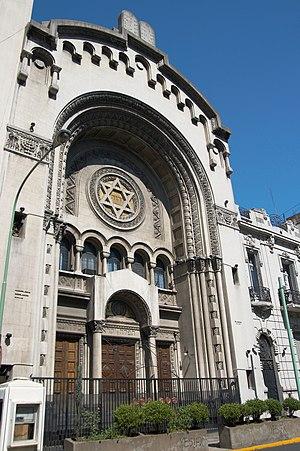
L’histoire des Juifs en Argentine remonte au début du XVIᵉ siècle, lorsqu’à la suite de l’expulsion des juifs d’Espagne, des Séfarades, fuyant la persécution, immigrèrent aux côtés des explorateurs et des colons espagnols pour s'installer dans ce qui est aujourd’hui l’Argentine. Cependant, les lois anti-juives d’Espagne étant en vigueur également dans l’Empire colonial espagnol, ce qui signifie que les juifs n’étaient pas autorisés à y résider légalement, il est possible qu’il se soit agi de marranes, c’est-à-dire de descendants de juifs séfarades qui, quoique convertis au christianisme, étaient restés secrètement fidèles au judaïsme et pratiquaient la religion clandestinement ; la plupart des commerçants portugais de la vice-royauté du Río de la Plata auraient ainsi été juifs. D’autre part, il y avait, surtout après 1810, des juifs parmi la population étrangère de Buenos Aires, par exemple parmi les commerçants anglais et français. Après l’indépendance, il y eut une petite vague d’immigration de juifs venus d’Allemagne. Toutefois, vers 1880, la communauté juive d’Argentine ne devait pas dépasser la centaine de personnes et résidait essentiellement à Buenos Aires.
Cet article recense les monuments historiques nationaux de la ville de Buenos Aires, en Argentine.
Le Temple Liberté est une synagogue située à Buenos Aires, rue Libertad, proche du célèbre Teatro Colón. La synagogue est le siège de la Congrégation israélite de la République argentine et abrite un musée historique hébreu.